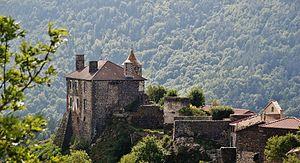
Le Château
Saint-Didier-d'Allier est une ancienne commune française située dans le département de la Haute-Loire en région Auvergne-Rhône-Alpes.